Lesson of the widow's mite

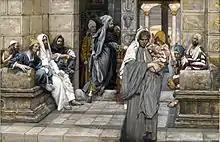
The Widow's Mite (Le denier de la veuve) - James Tissot

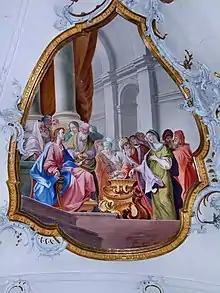
Baroque fresco at Ottobeuren.

The traditional interpretation of this story tends to view it as contrasting the conduct of the scribes with that of the widow, and encouraging generous giving; it is often read with 2 Corinthians 9:7, "... for God loves a cheerful giver".